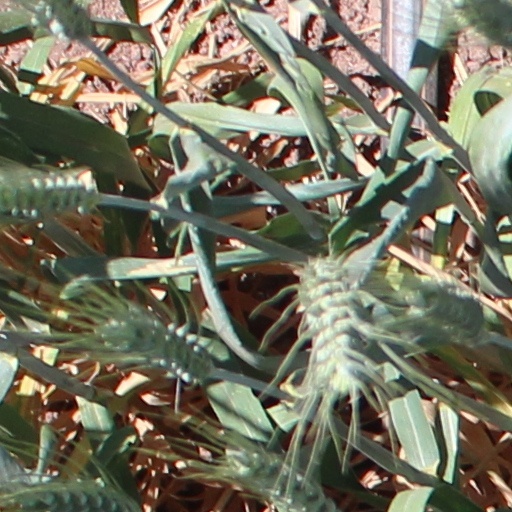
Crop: wheat